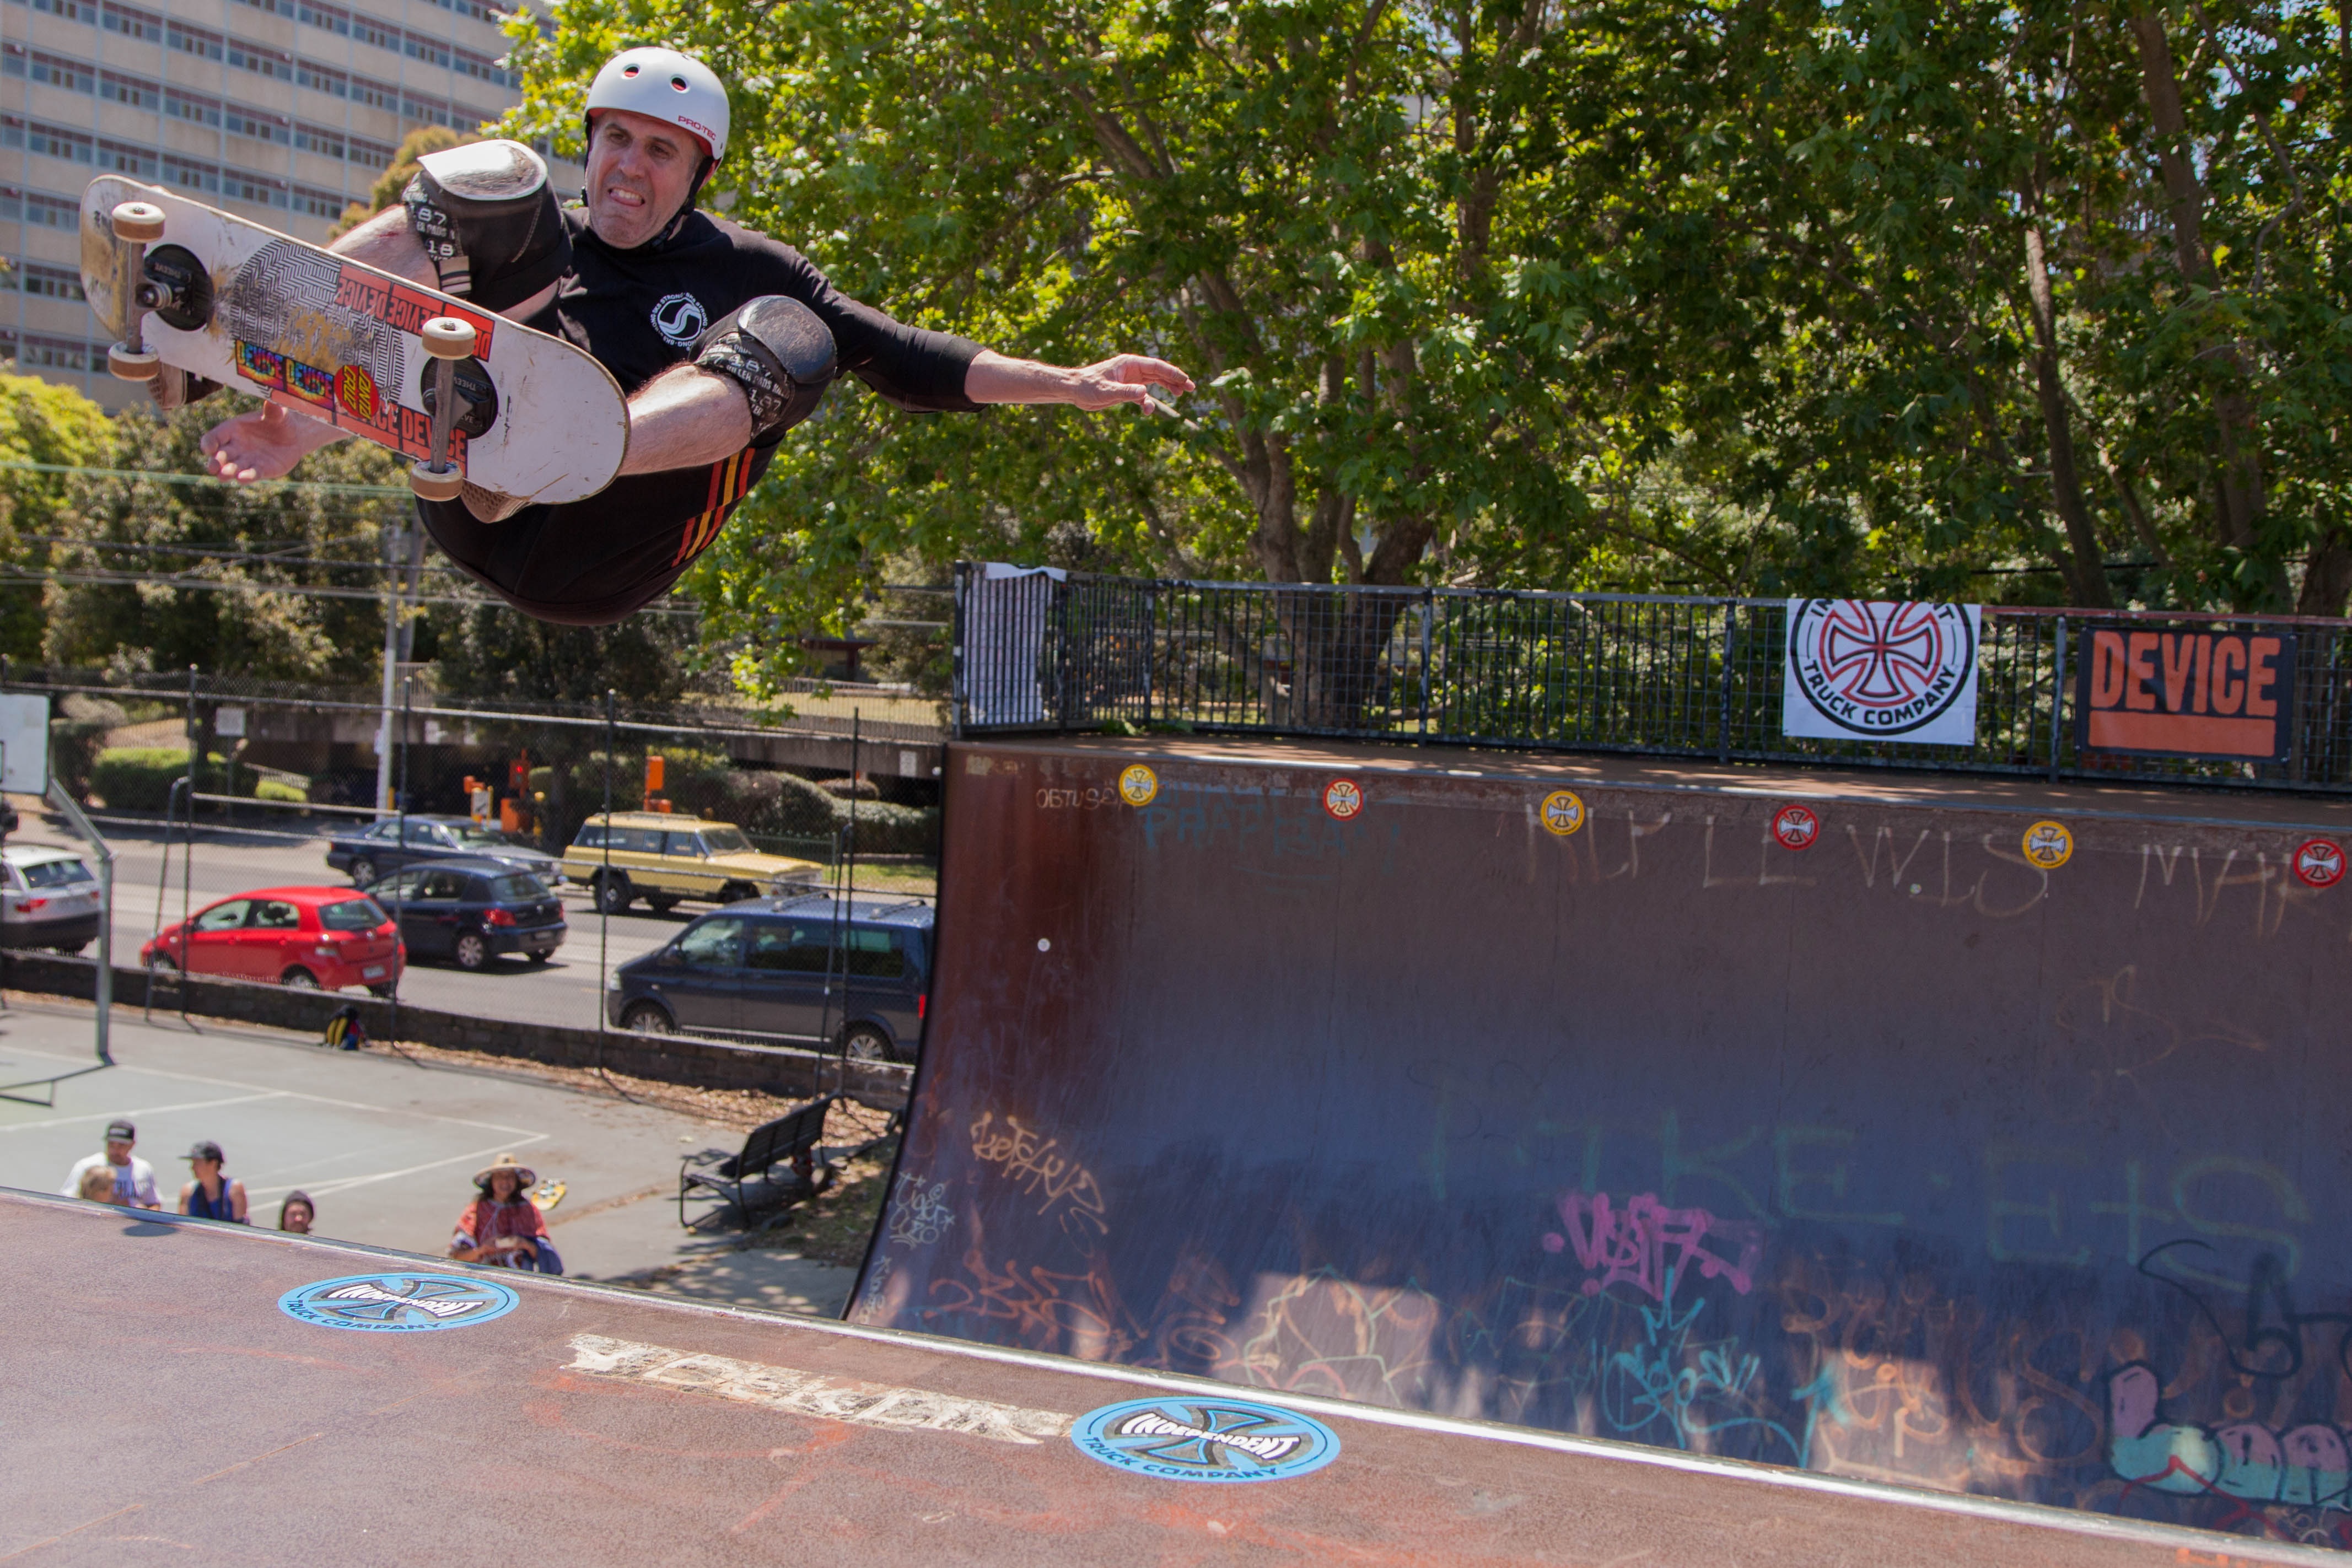
man, outdoor, people, board, sport, air, skateboard, skate, urban, skateboarding, athletic, action, park, ride, extreme, extreme sport, lifestyle, leisure, skateboarder, skatepark, activity, energy, sports equipment, fun, sports, cool, skating, style, ramp, active, practice, skateboarding equipment and supplies, cycle sport, bicycle motocross